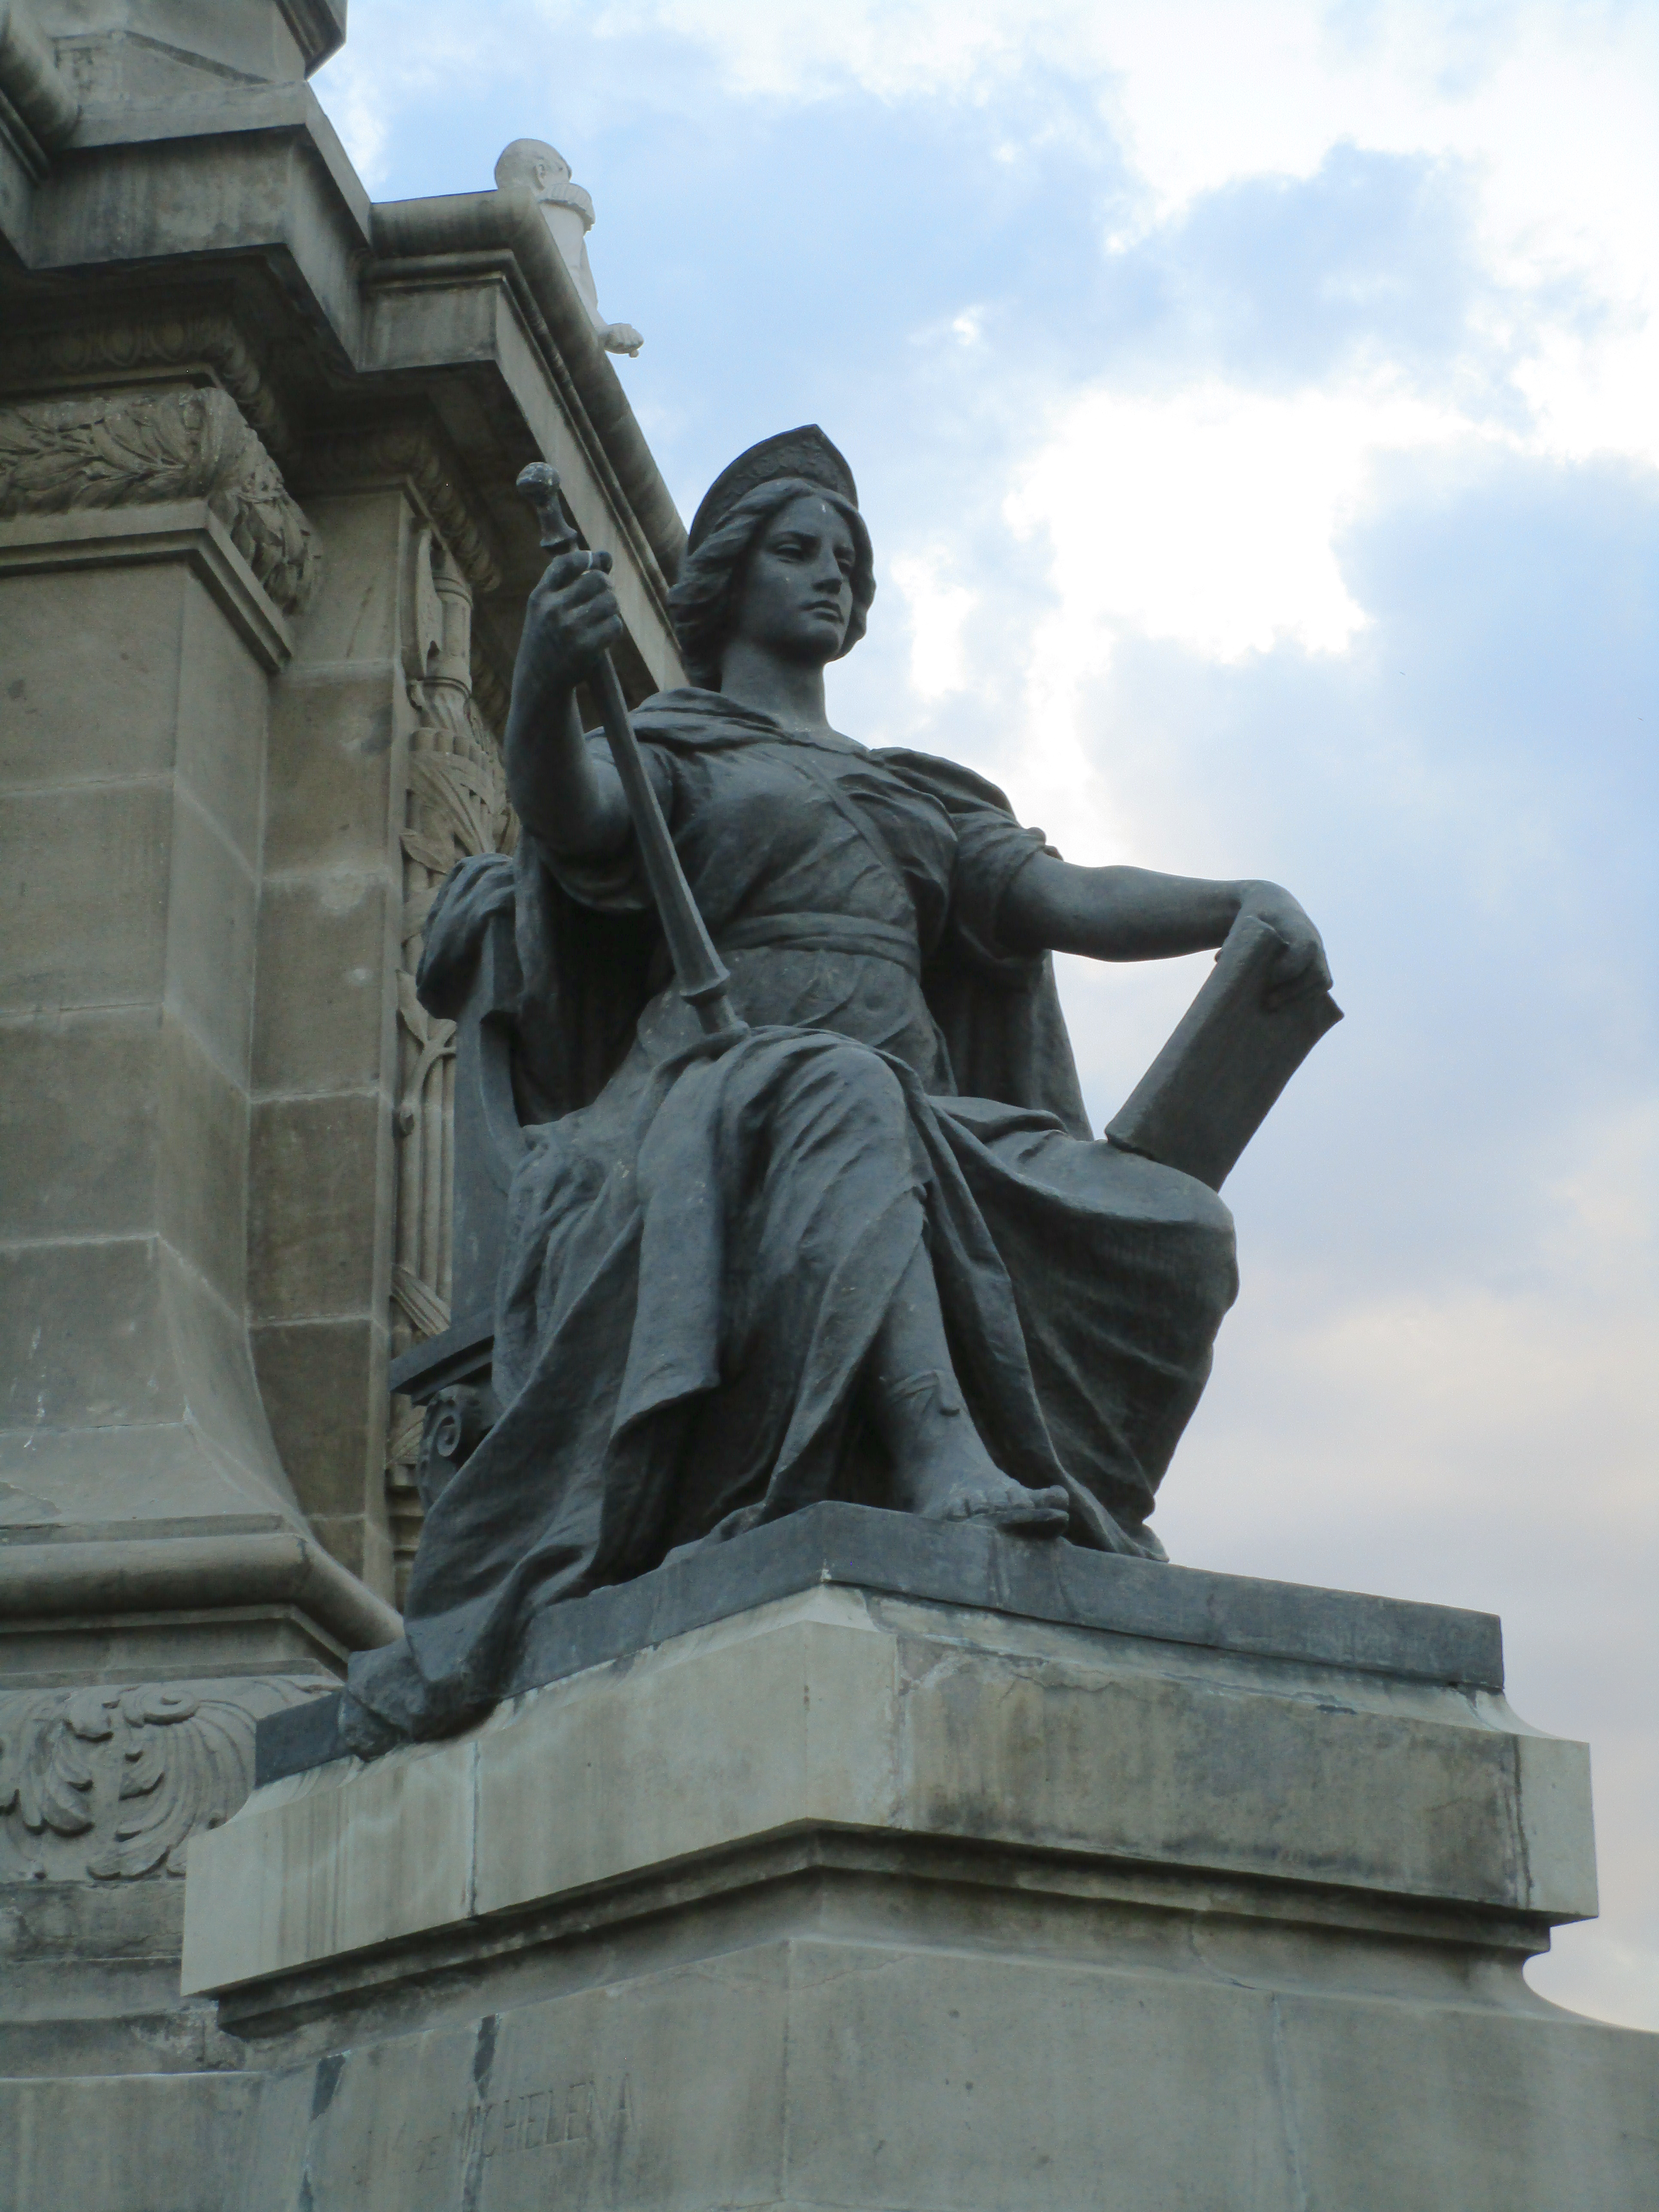
monument, sculpture, history, city, mexico, heroes, independence, art, column, base, angel of independence, reformation, statue, classical sculpture, landmark, memorial, stone carving, standing, architecture, carving, national historic landmark, classical architecture, stock photography, temple, artwork